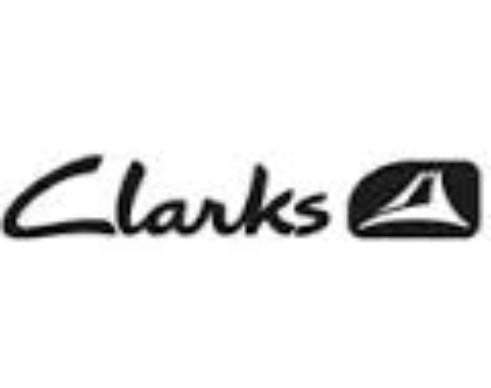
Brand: Clarks
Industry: Clothes